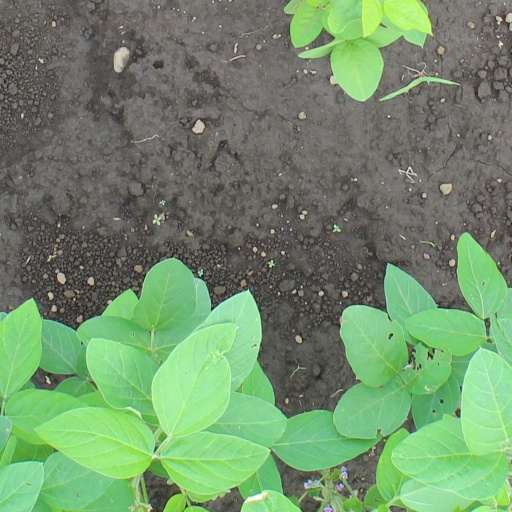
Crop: soybean